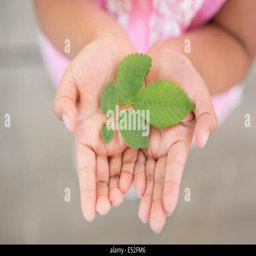
a child holding green leaves in the palms of her hands